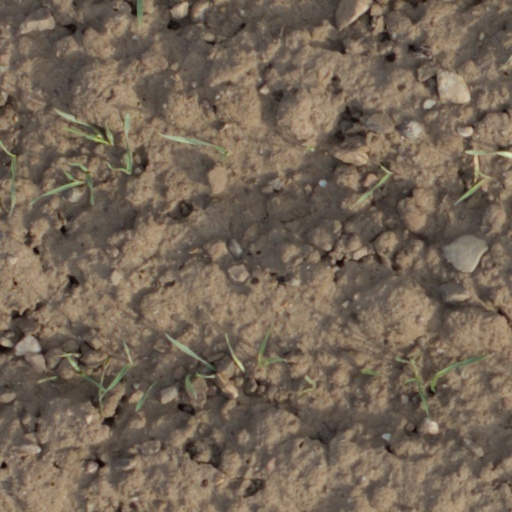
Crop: wheat